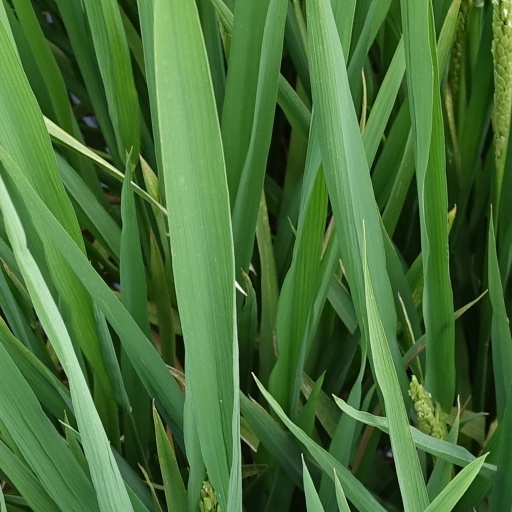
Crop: rice